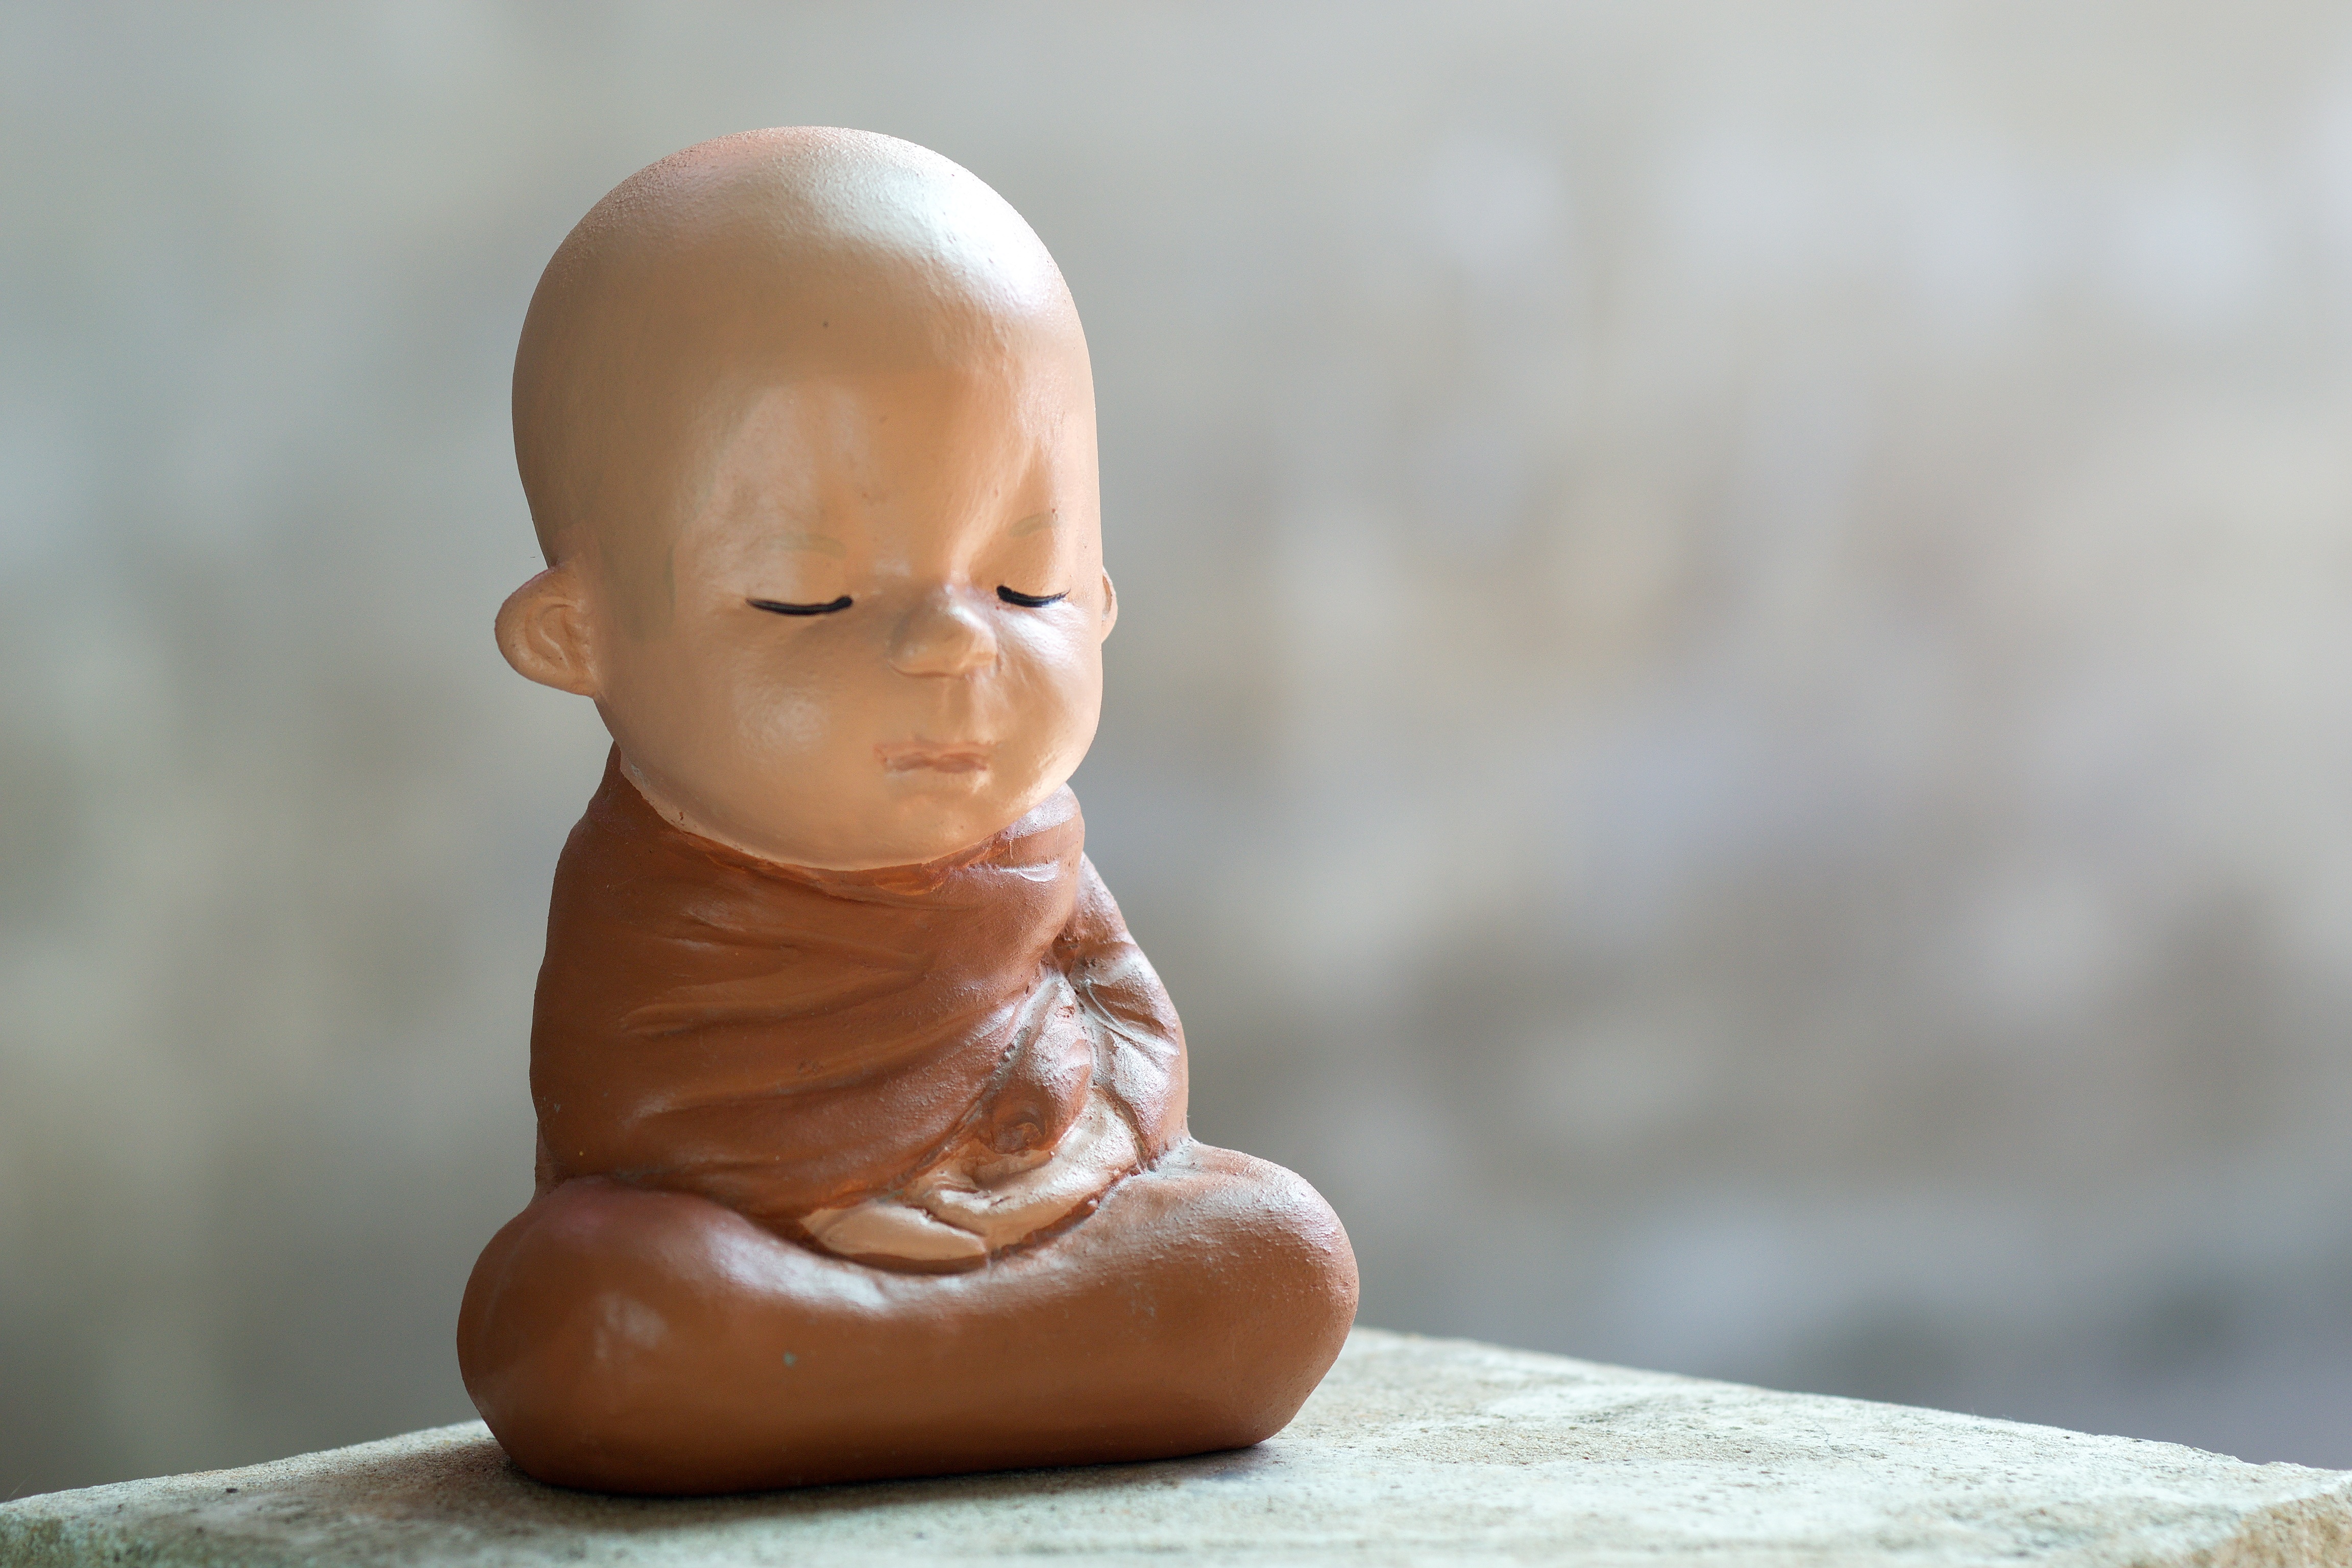
hand, photography, monument, statue, portrait, sitting, peace, buddhist, buddhism, religion, child, thailand, close up, face, sculpture, art, temple, faith, infant, head, photograph, skin, beauty, buddha, merit, decorate, what respect, novice, neophyte, clay dolls, human positions